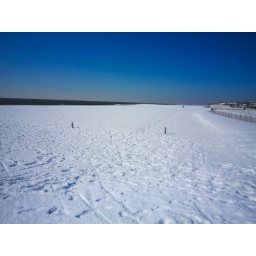
tricking the eye by looking like white sand